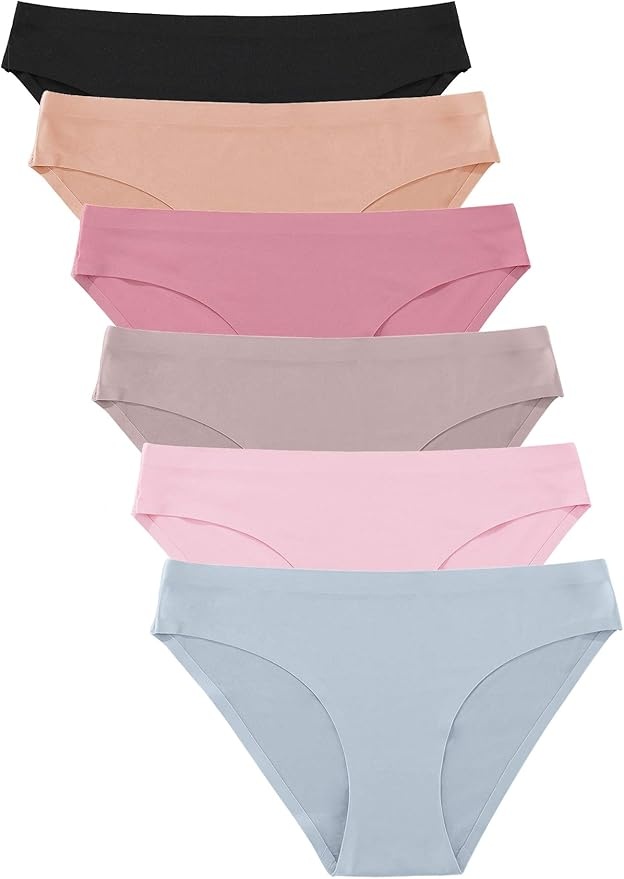
FINETOO 6 Pack Women’s Seamless Hipster Underwear No Show Panties Invisibles Briefs Soft Stretch Bikini Underwears XS-XL
Brand: FINETOO
About This Size guide [Waist Measurements]: XS = 23 - 27"; S = 27-31"; M = 31-35" ; L= 36-40" ; XL = 40-44"; XXL = 44-48". [Hip Measurements]: XS= 29-33"; S = 33-37" ; M= 37-41" ; L = 41-45"; XL = 45-48"; XXL = 49-51". Seamless Underwear: Low waist, just like the second layer of skin to meet the picky requirements of the butt for comfort. you won't get foreign body sensation and it can reduce the friction during exercise, you can easily control all kinds of material fabric dresses or semi-nude dresses, with sweatpants or tight-fitting professional wear can also reveal the traces, highlighting the human body beautiful lines. BIKINI CUT: These seamless underwear is great to wear under your workout pants. No slipping and no riding up Multiple colors make it easier to match your bra. Perfectly show your sexy and charming. (The real color of the item may be slightly different from the pictures shown on website caused by many factors such as brightness of the monitor and light brightness, please understand.) 101% SATISFACTION CUSTOMER SERVICE -- If you receive the Wrong Size/Wrong items/Defective Product, please feel free to contact us. And we desire to know your true ideas of all details about the items, so that we can do better at products&service. Overview Fabric type : 90% polyester and 10% Spandex Care instructions : Hand Wash Only Origin : Imported
Category: Apparel & Accessories > Clothing > Lingerie > Women's Underpants > Bikinis